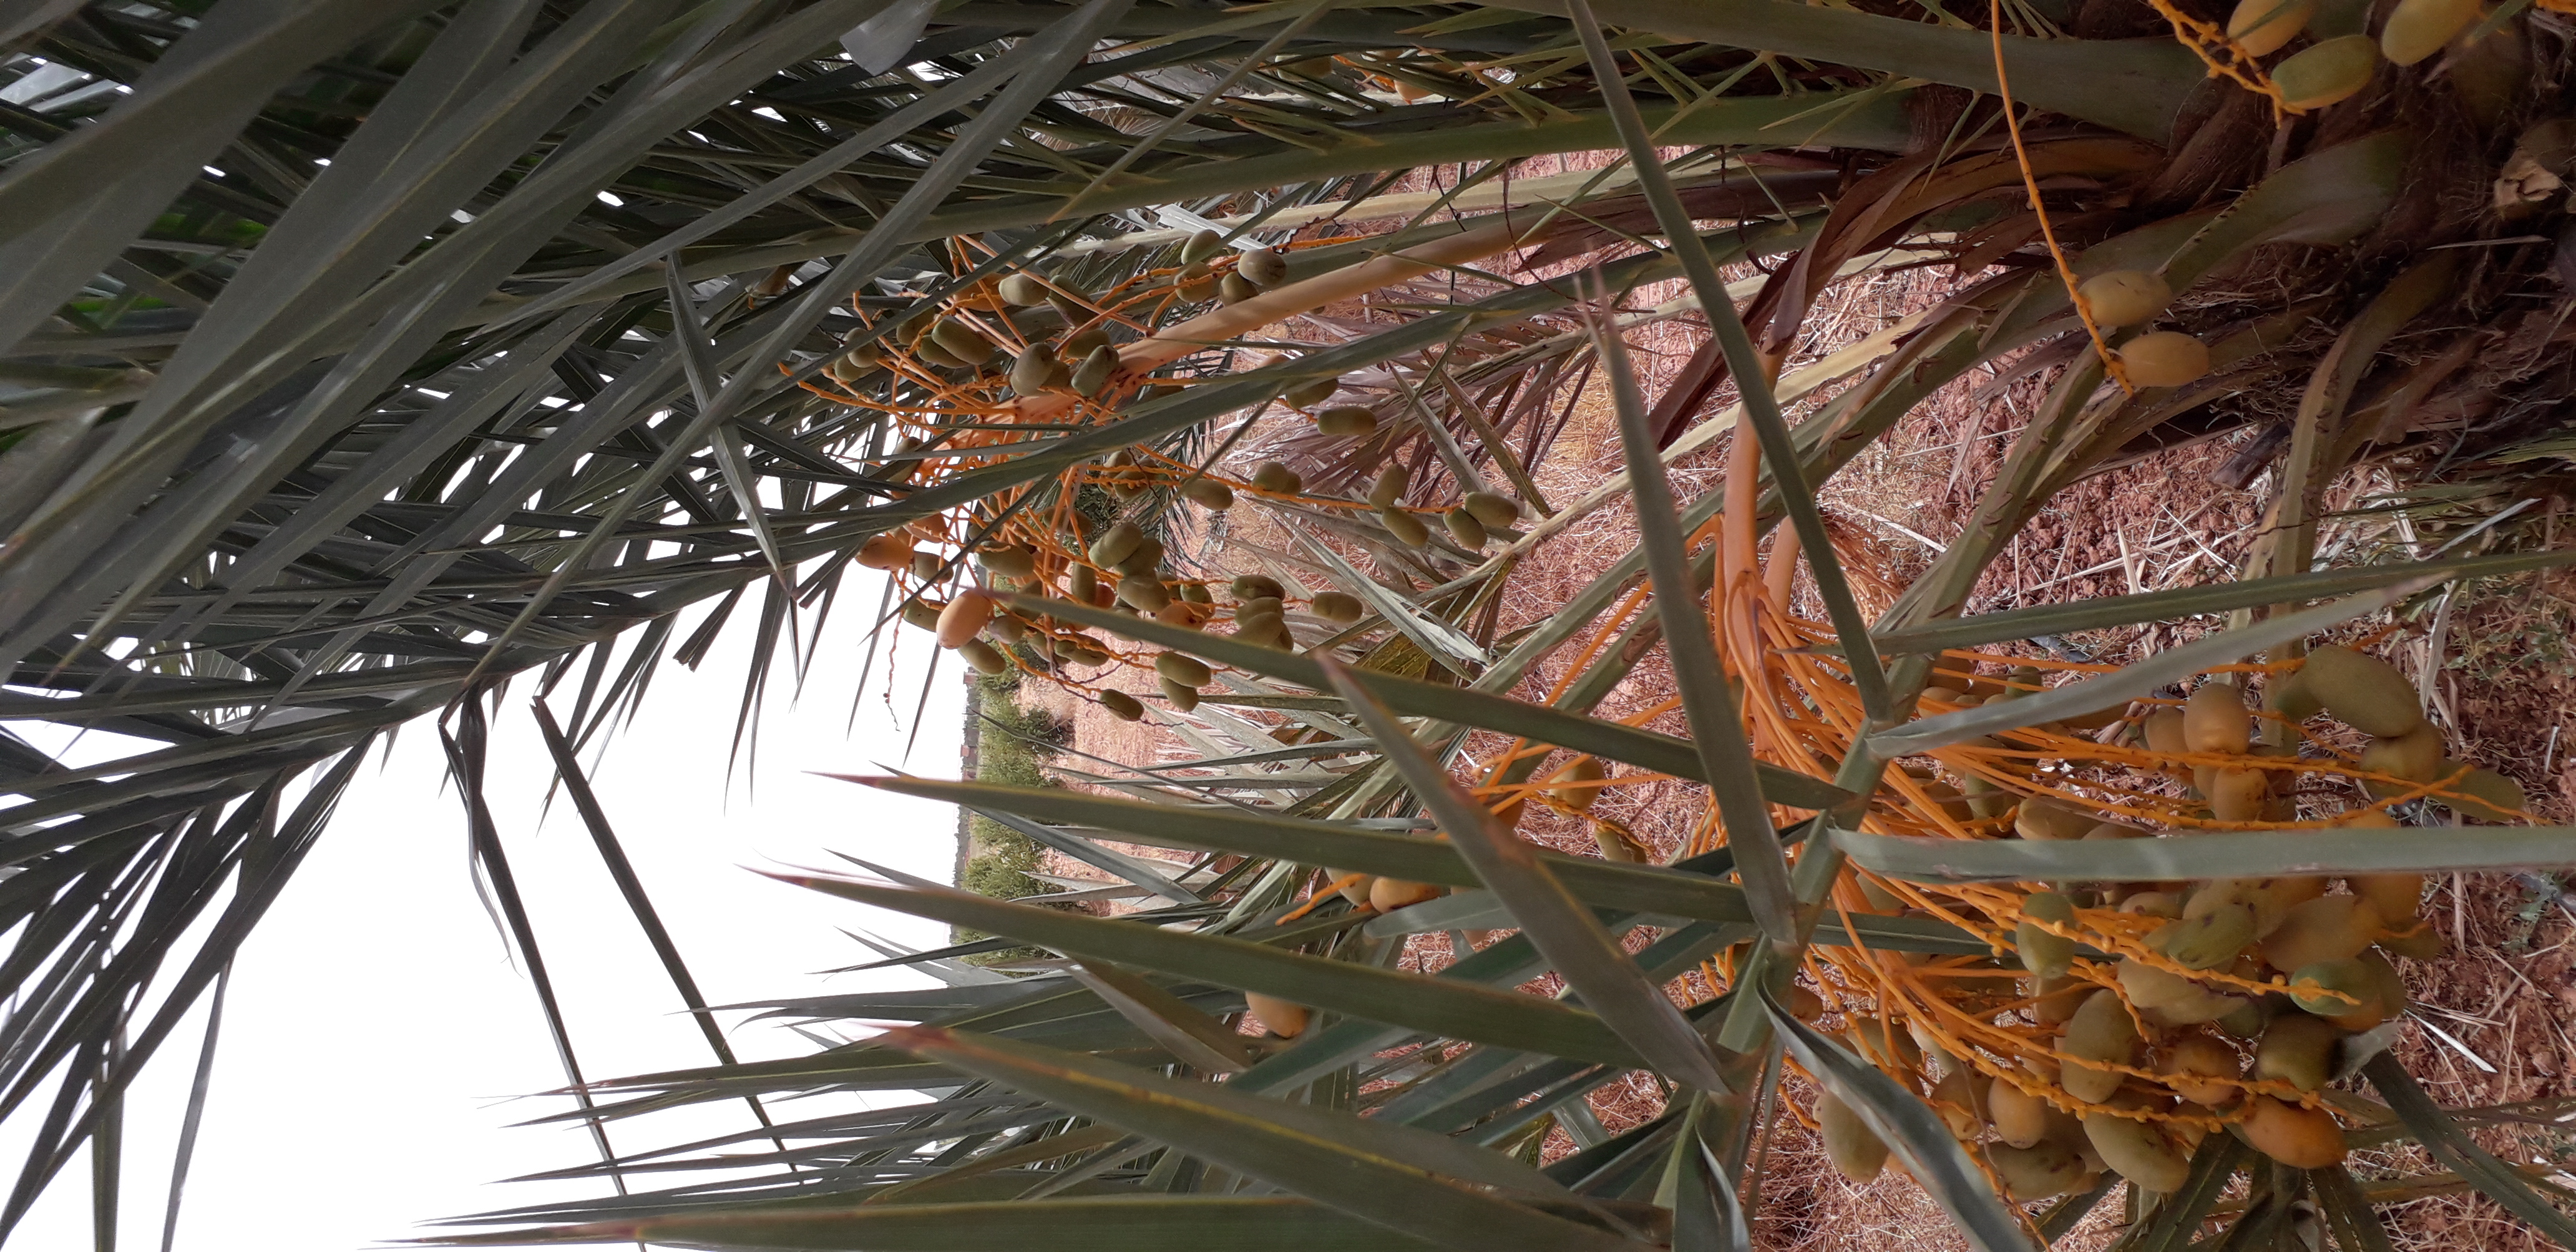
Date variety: Boumajhoul